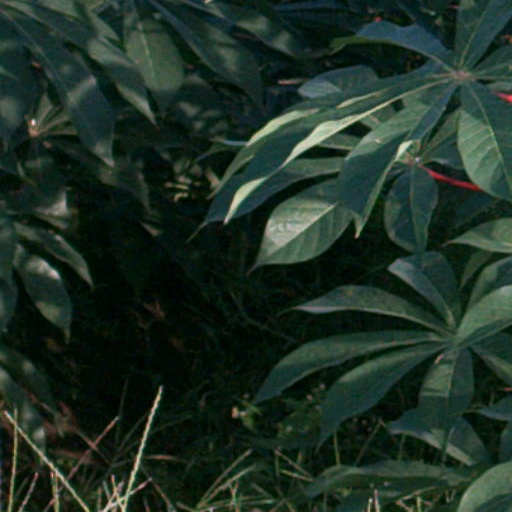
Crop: cassava